Gilbert T. Rude

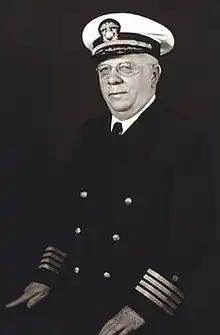
Captain Gilbert T. Rude

Gilbert T. Rude (1881–1962) was an officer in the United States Coast and Geodetic Survey—one of the ancestor organizations of the United States National Oceanic and Atmospheric Administration (NOAA) -- and the United States Navy. He served as Chief of the Division of Coastal Surveys in the Coast and Geodetic Survey. A NOAA ship was named for him.